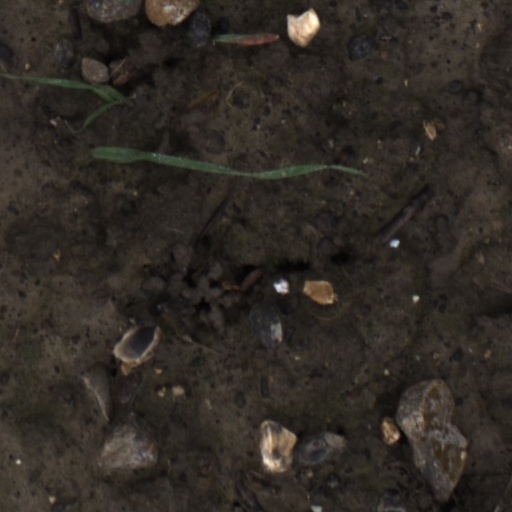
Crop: wheat